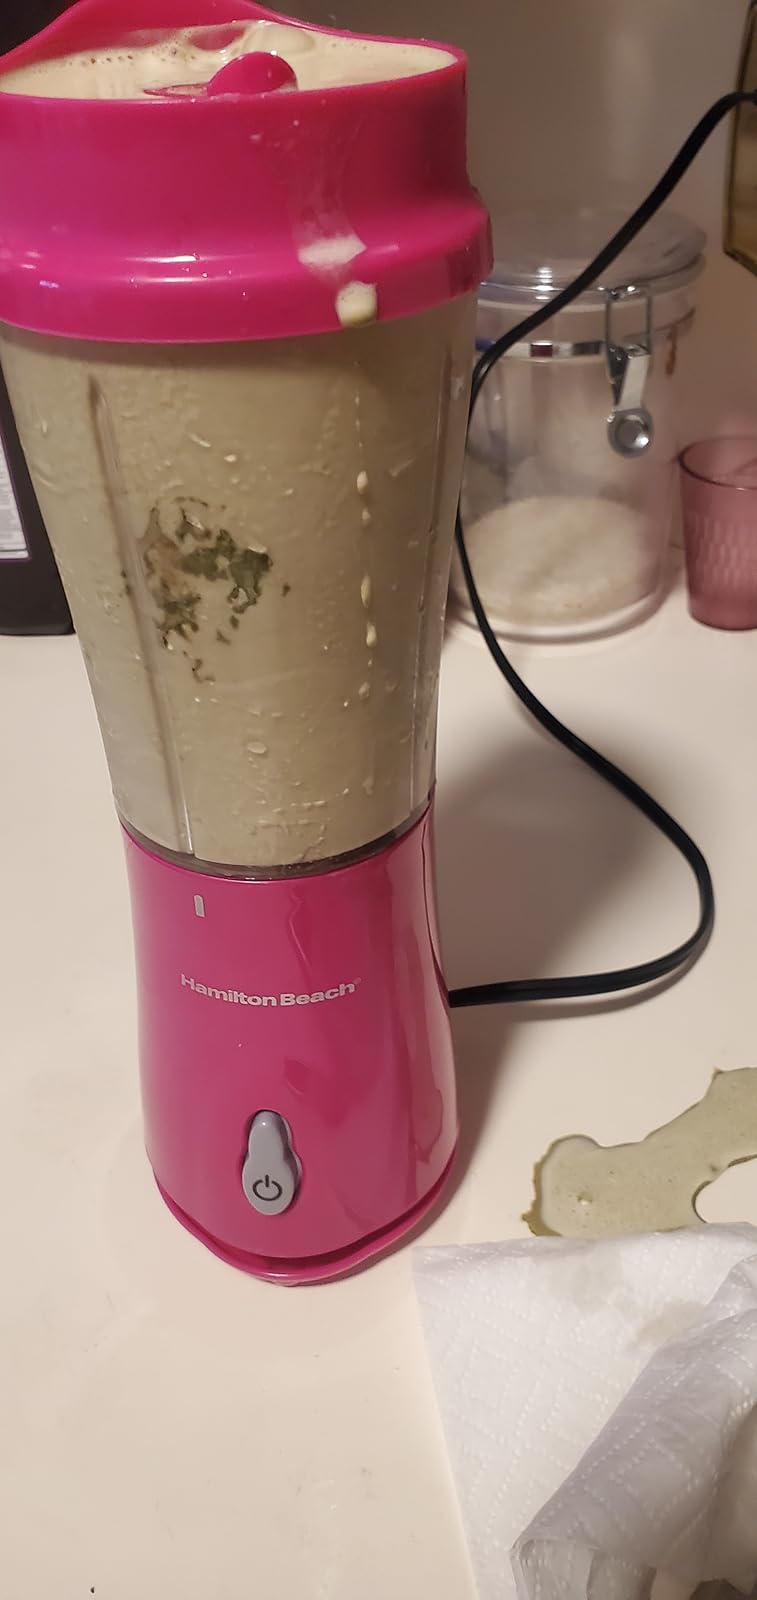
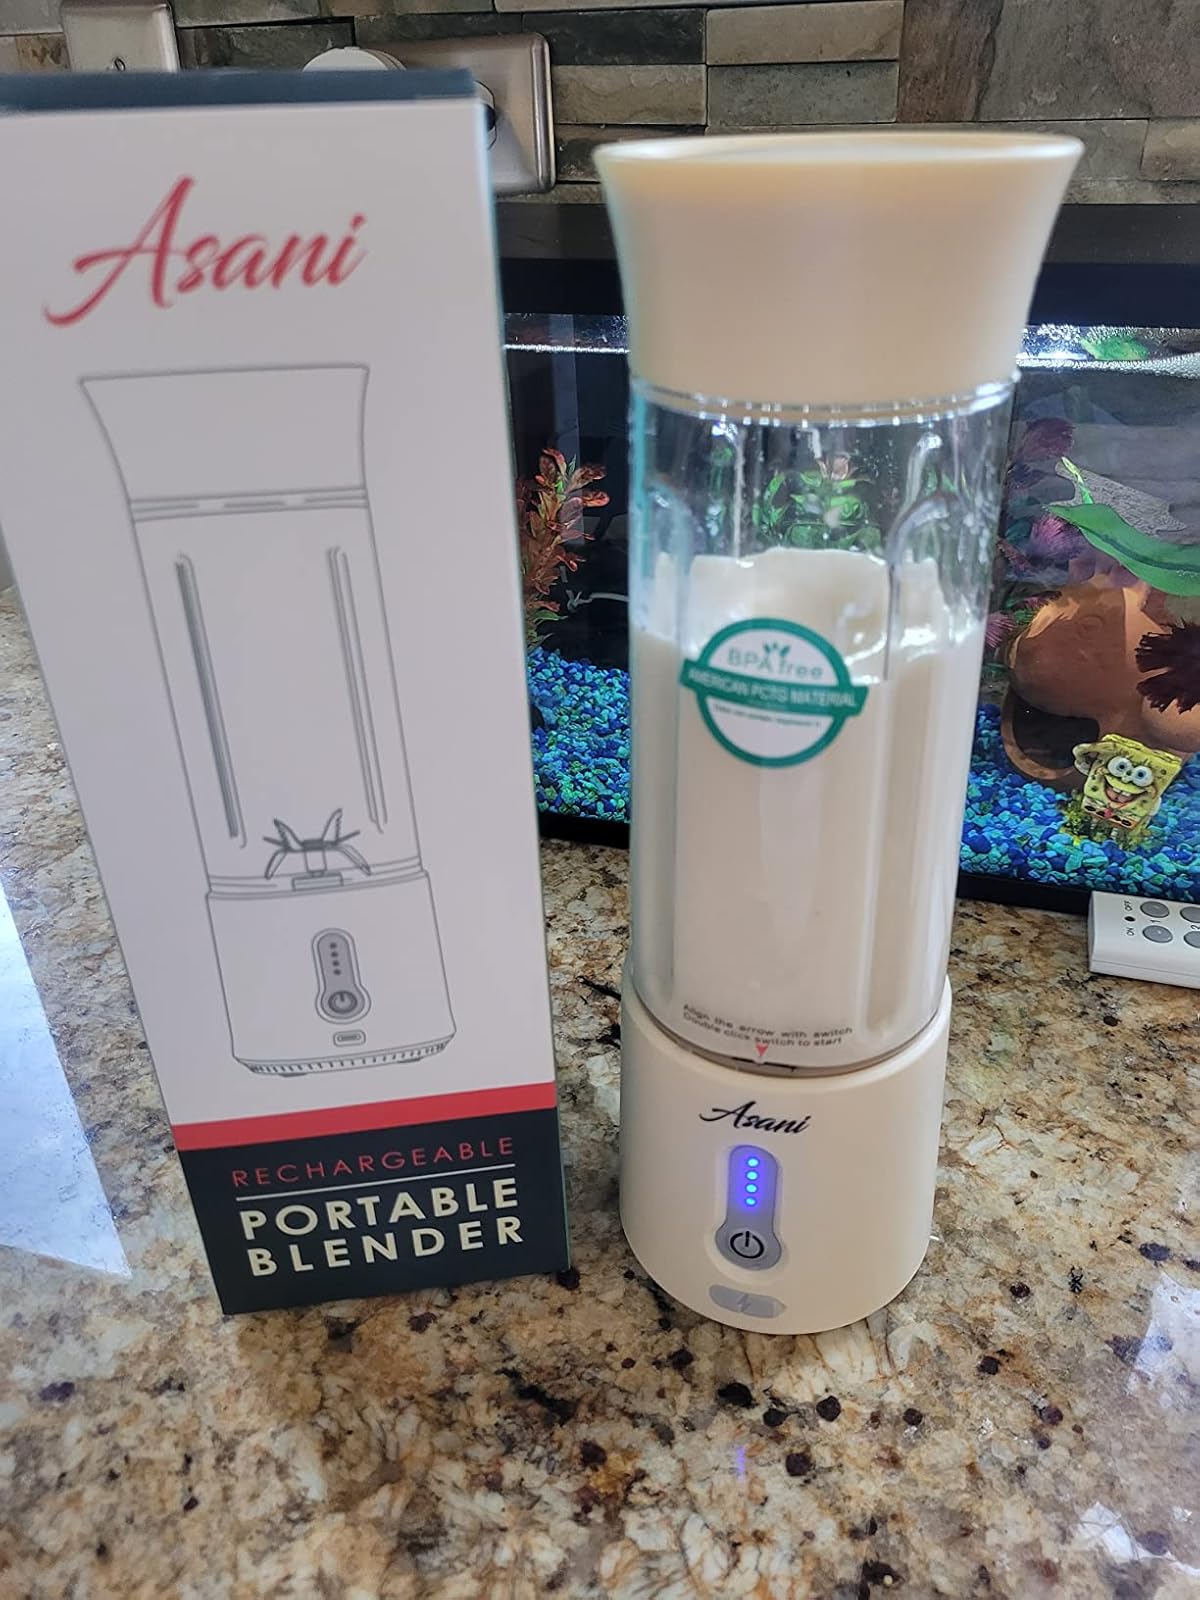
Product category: items_blender
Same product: no